Ryszard Bakst

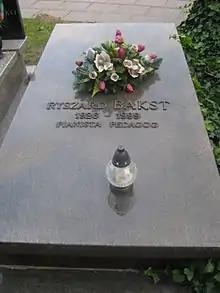
The grave of Ryszard Bakst at the Powązki Military Cemetery

Bakst was a descendant of the Russian artist Léon Bakst. His teachers were initially his mother and pianist Józef Turczyński, then Abram Lufer (who had won 4th Prize at the 1932 Chopin International Piano Competition) and later Konstantin Igumnov and Heinrich Neuhaus at the Moscow Conservatory, and finally with pianist Zbigniew Drzewiecki.